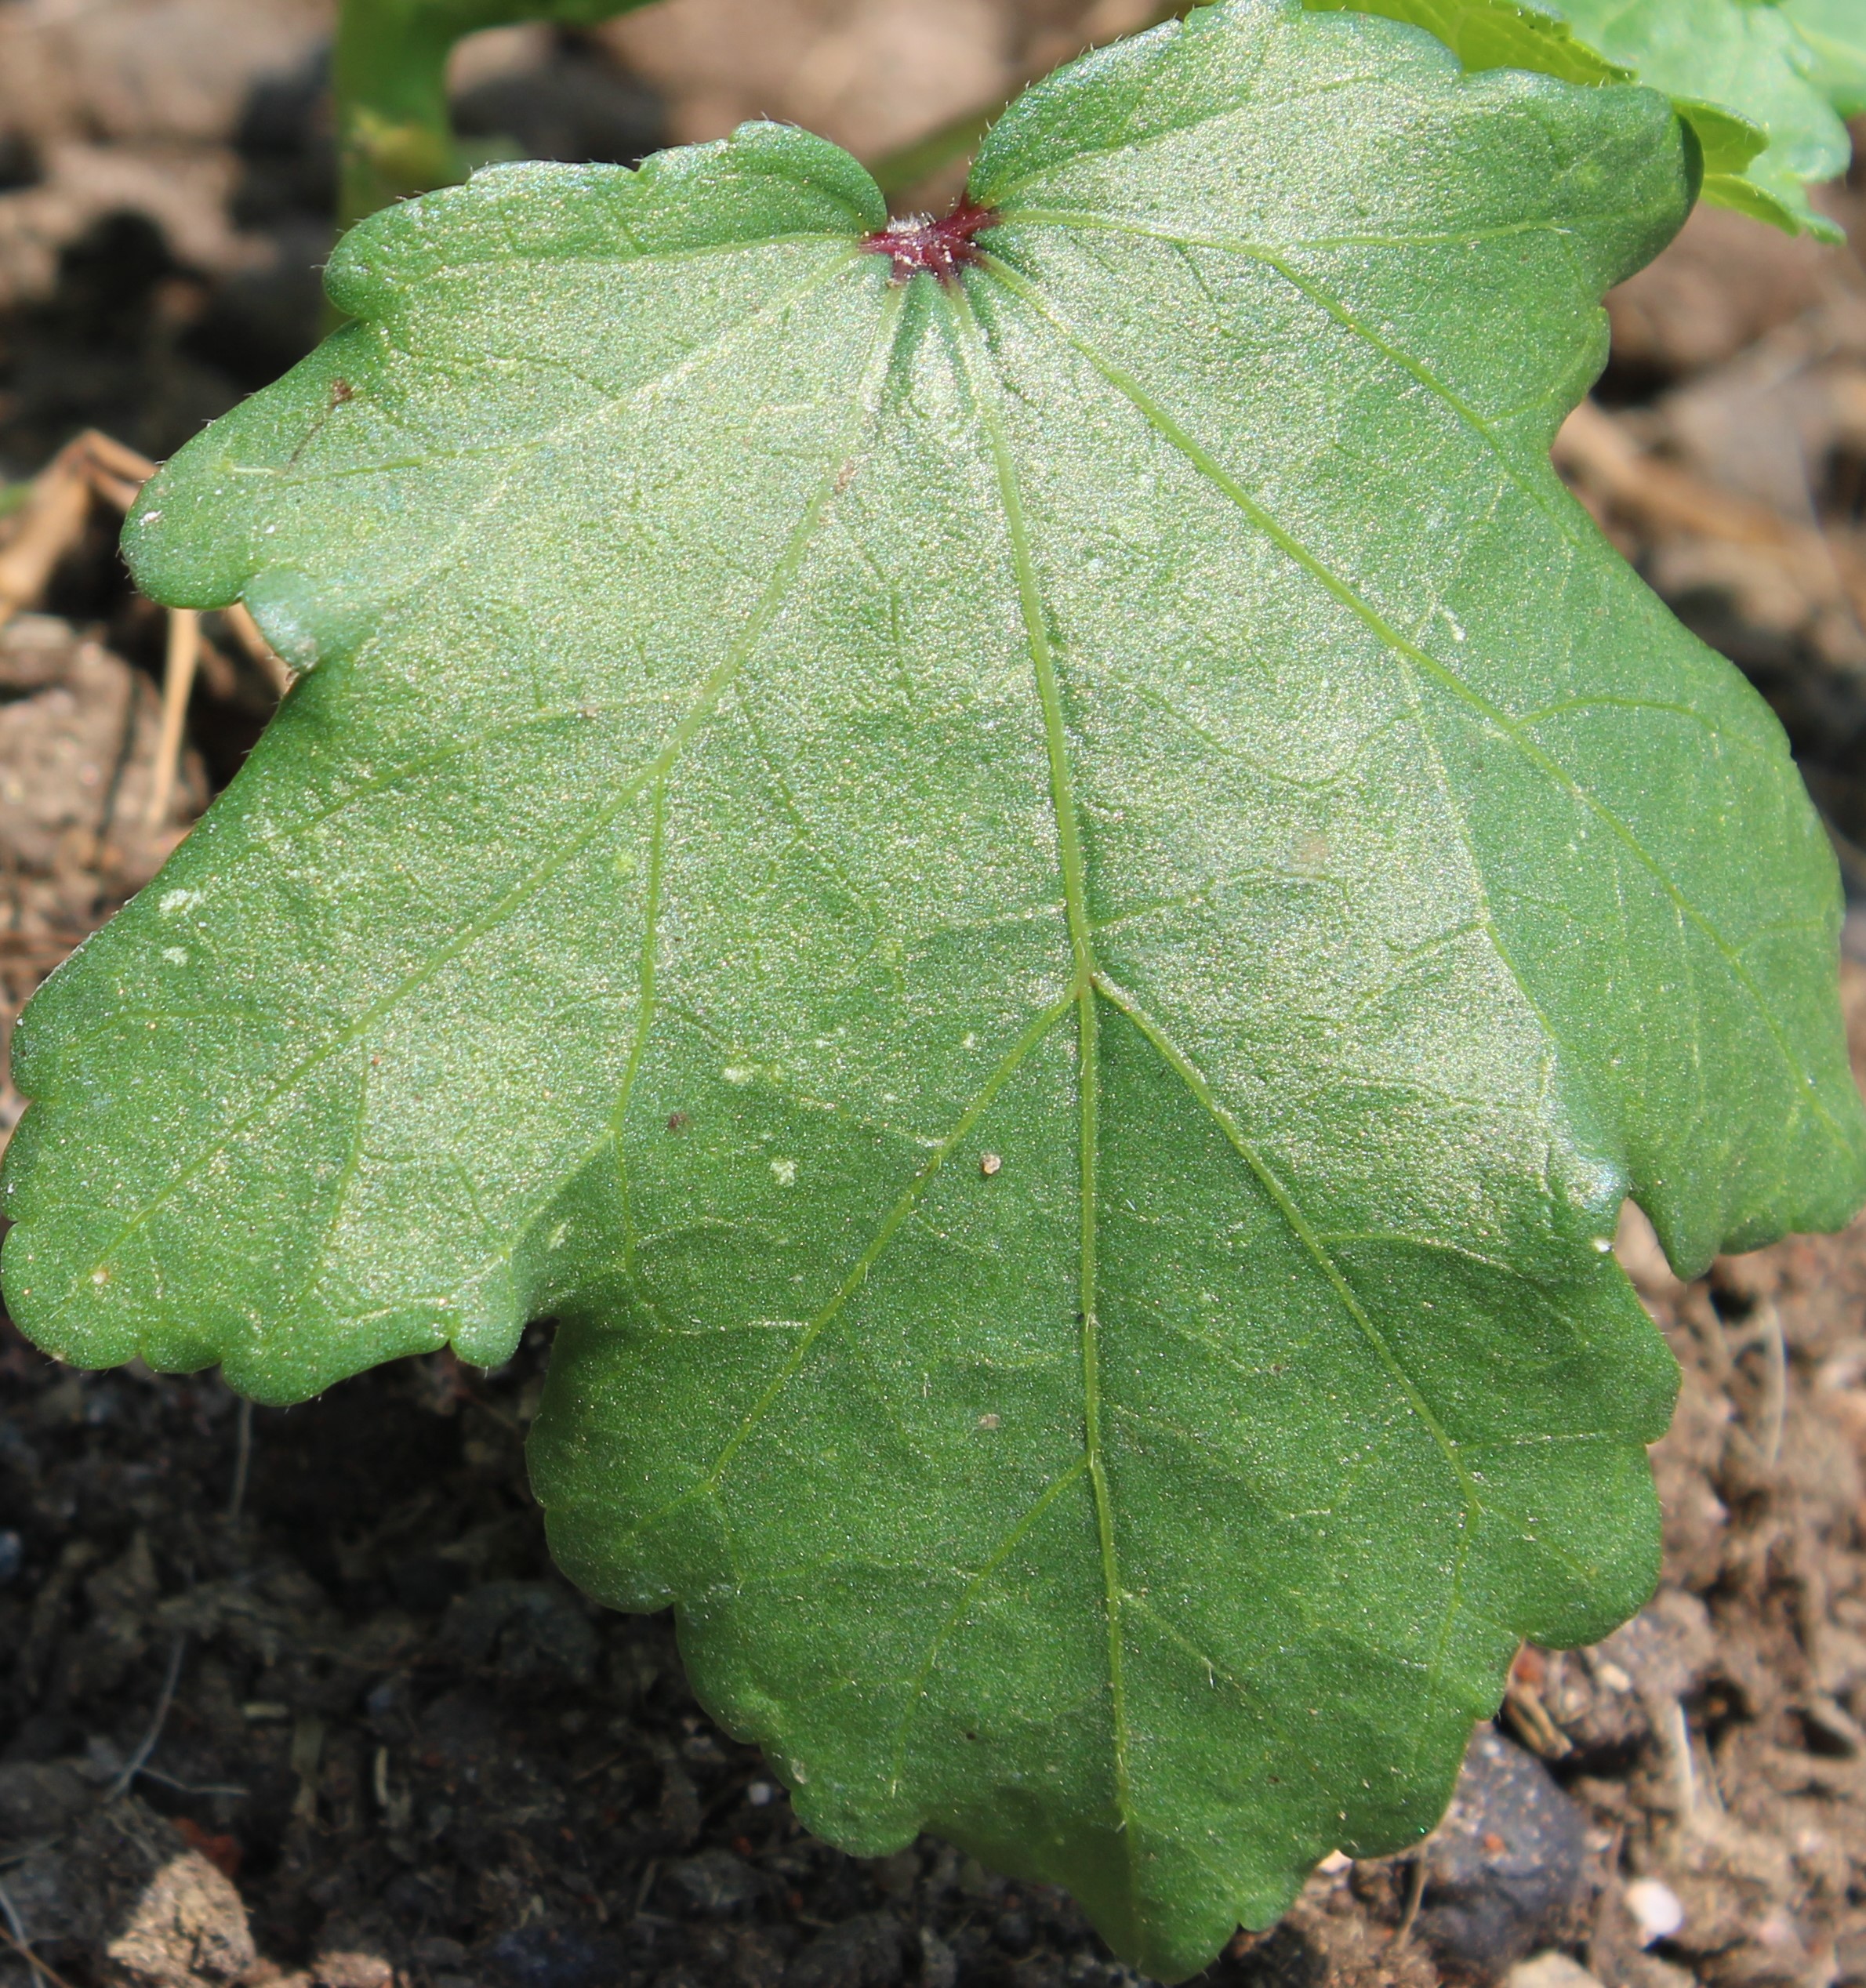
Label: Cercospora Leaf Spot